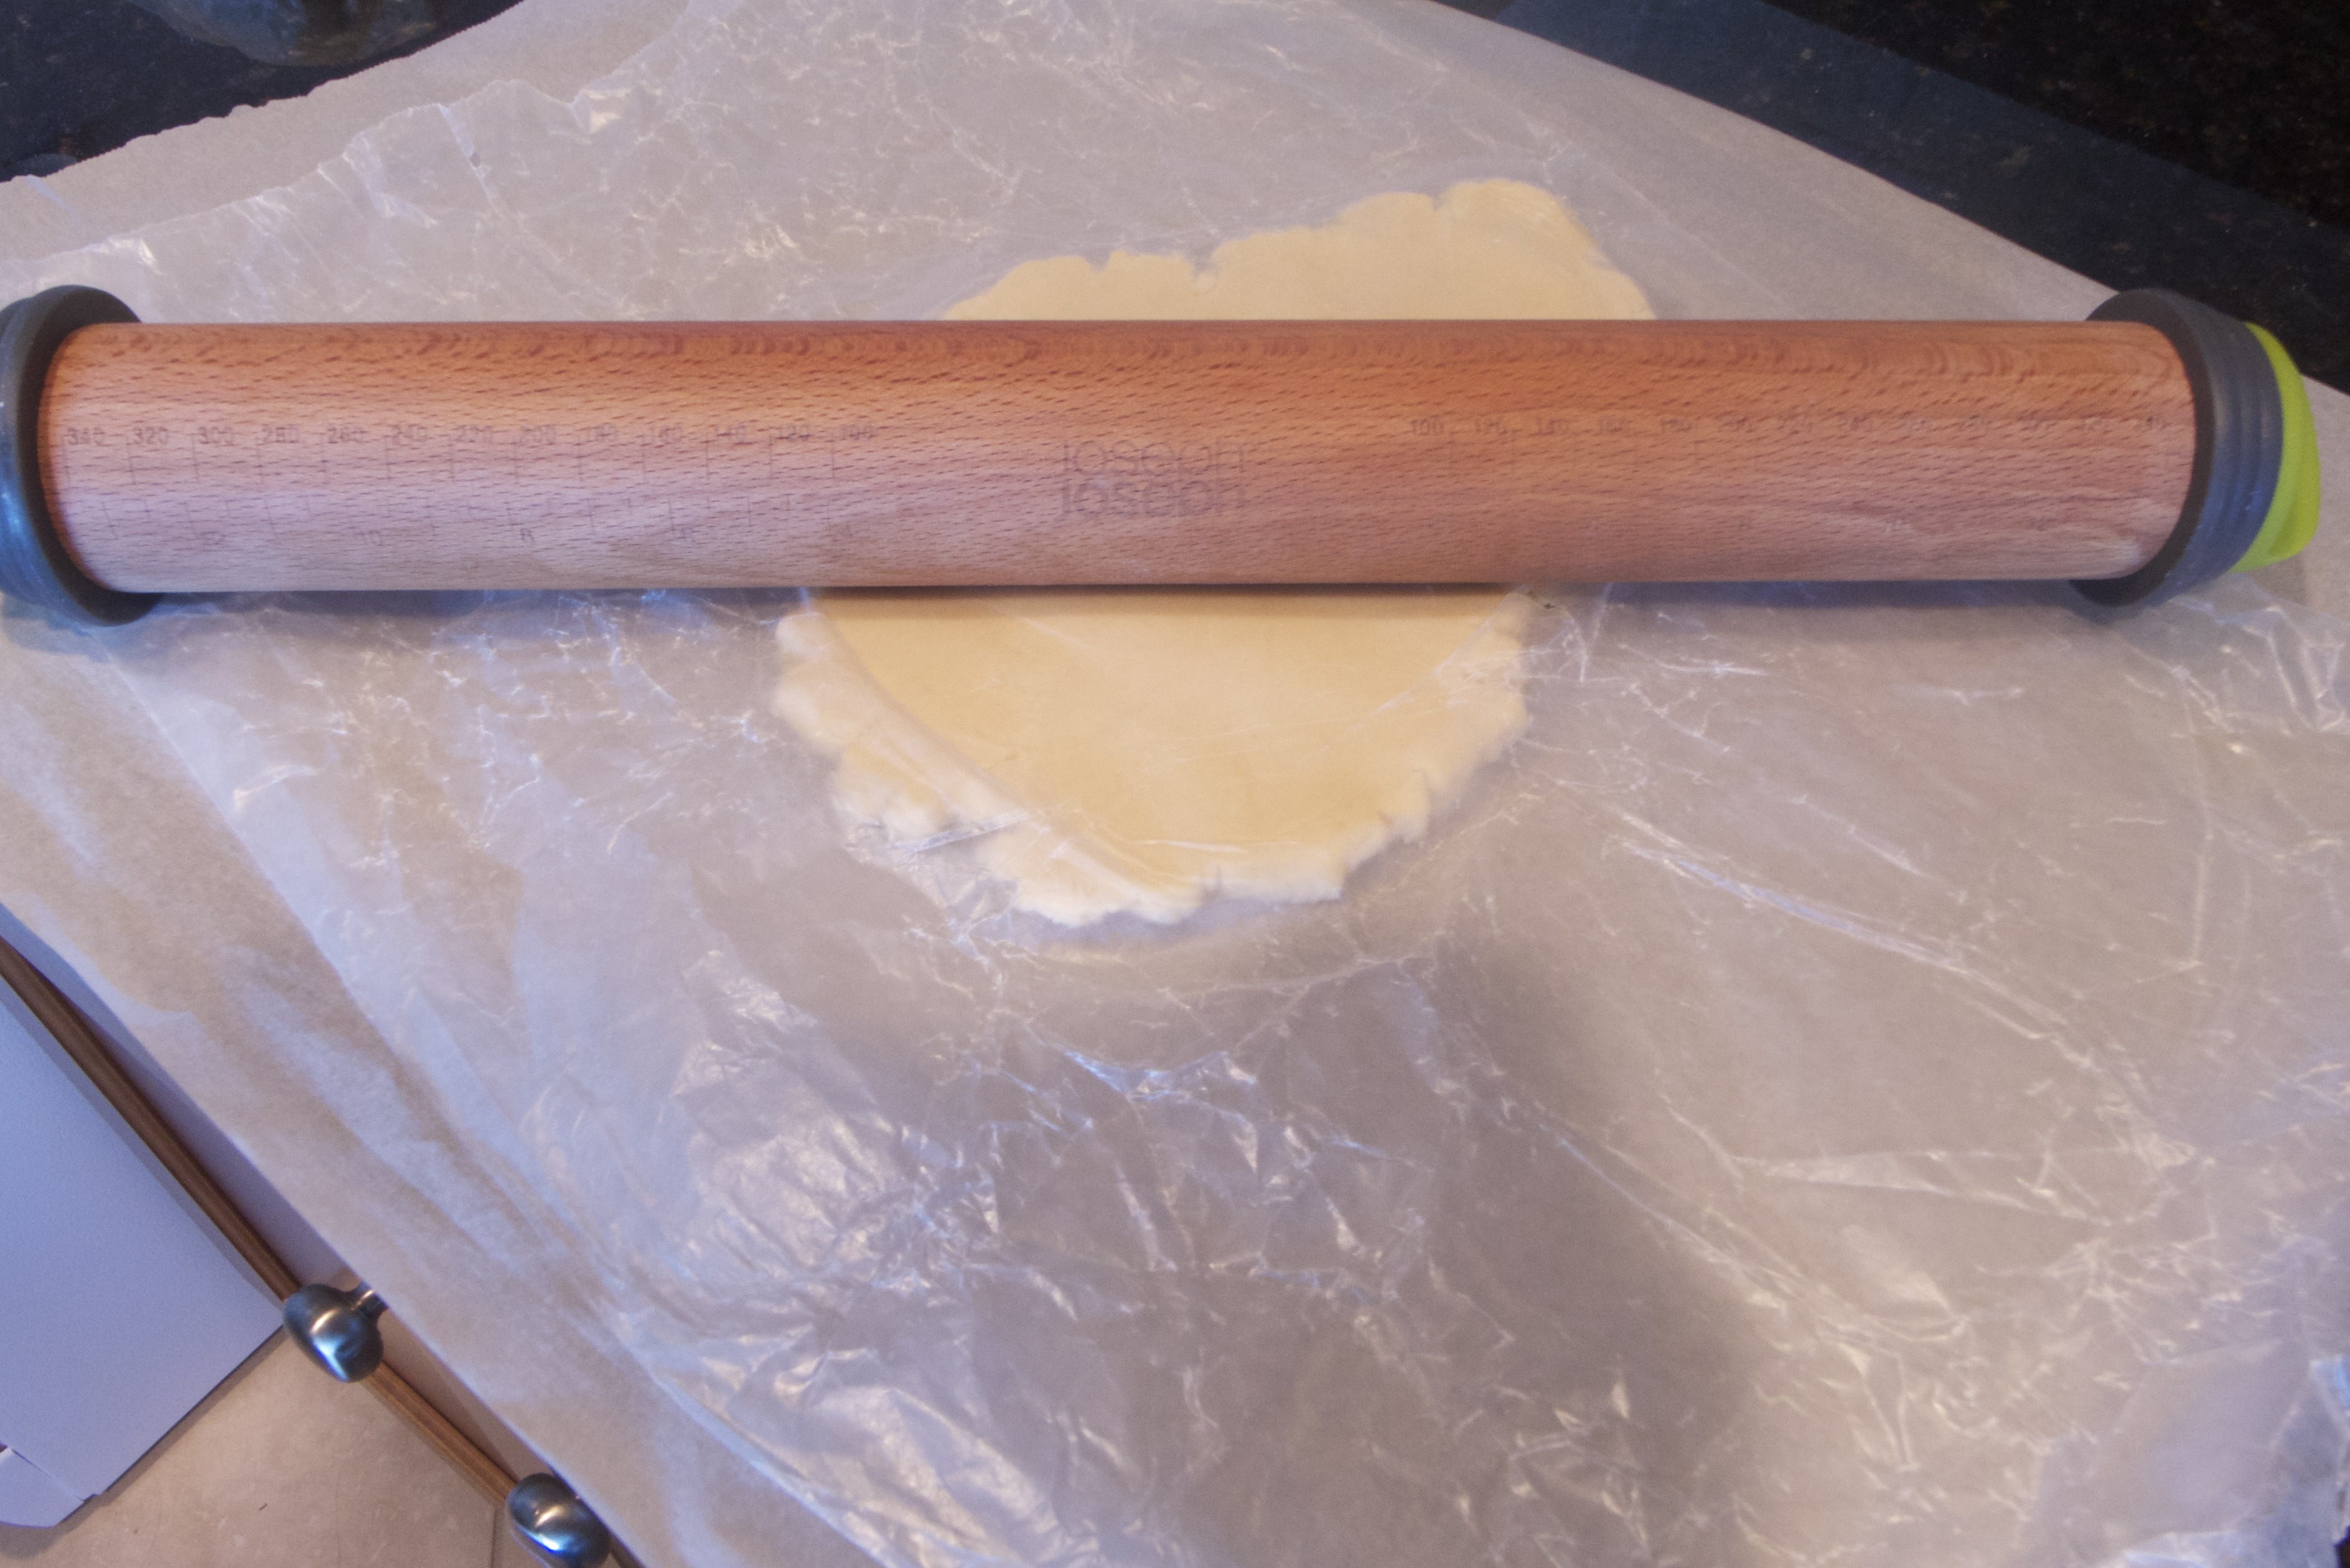
bakery, dough, rolling pin, product, wooden, rolling, flour, cut out, plastic wrap, sugar cookie, rolling dough